NGC 2613

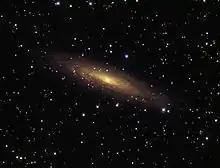
NGC 2613 imaged by ESO's 1.5-metre Danish telescope

NGC 2613 is a spiral galaxy in the southern constellation of Pyxis, next to the western constellation border with Puppis. It was discovered by the German-born astronomer William Herschel on November 20, 1784. With an apparent visual magnitude of 10.5, the galaxy is faintly visible using a telescope with a aperture. It appears spindle-shaped as it is almost edge-on to observers on Earth.